Mr. Socrates

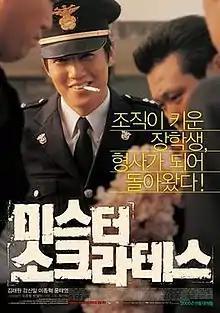
Theatrical poster

Asking for money to his father imprisoned in jail, threatening a friend who became a murderer by mistake, stealing money from his friends... Ku Dong-hyuk (Kim Rae-won) is the worst scumbag you can ever imagine. Living a low-life like a street dog, one day, Dong-hyuk gets kidnapped by a mysterious gang. Being captured out of no reason, the gang trains Dong-hyuk in a secret and inhumane way repeatedly. Dong-hyuk tries to escape but fails, which makes the training more harsh and cruel than before. After finishing all the training, the gang orders Dong-hyuk to become a police detective as their secret connection.